Elections in India

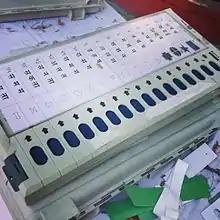
Voting machine

BHAVIK (EVM) were first used in the 1997 election and became the only method of voting in 2004. The EVMs save time in reporting results. A voter-verified paper audit trail (VVPAT) was introduced on 14 August 2014 in Nagaland. In the 2014 general election, VVPAT was operational in 8 constituencies (Lucknow, Gandhinagar, Bangalore South, Chennai Central, Jadavpur, Raipur, Patna Sahib and Mizoram) as a pilot project. A slip generated by the VVPAT tells a voter to which party or candidate their vote has been given, their name, their constituency and their polling booth.